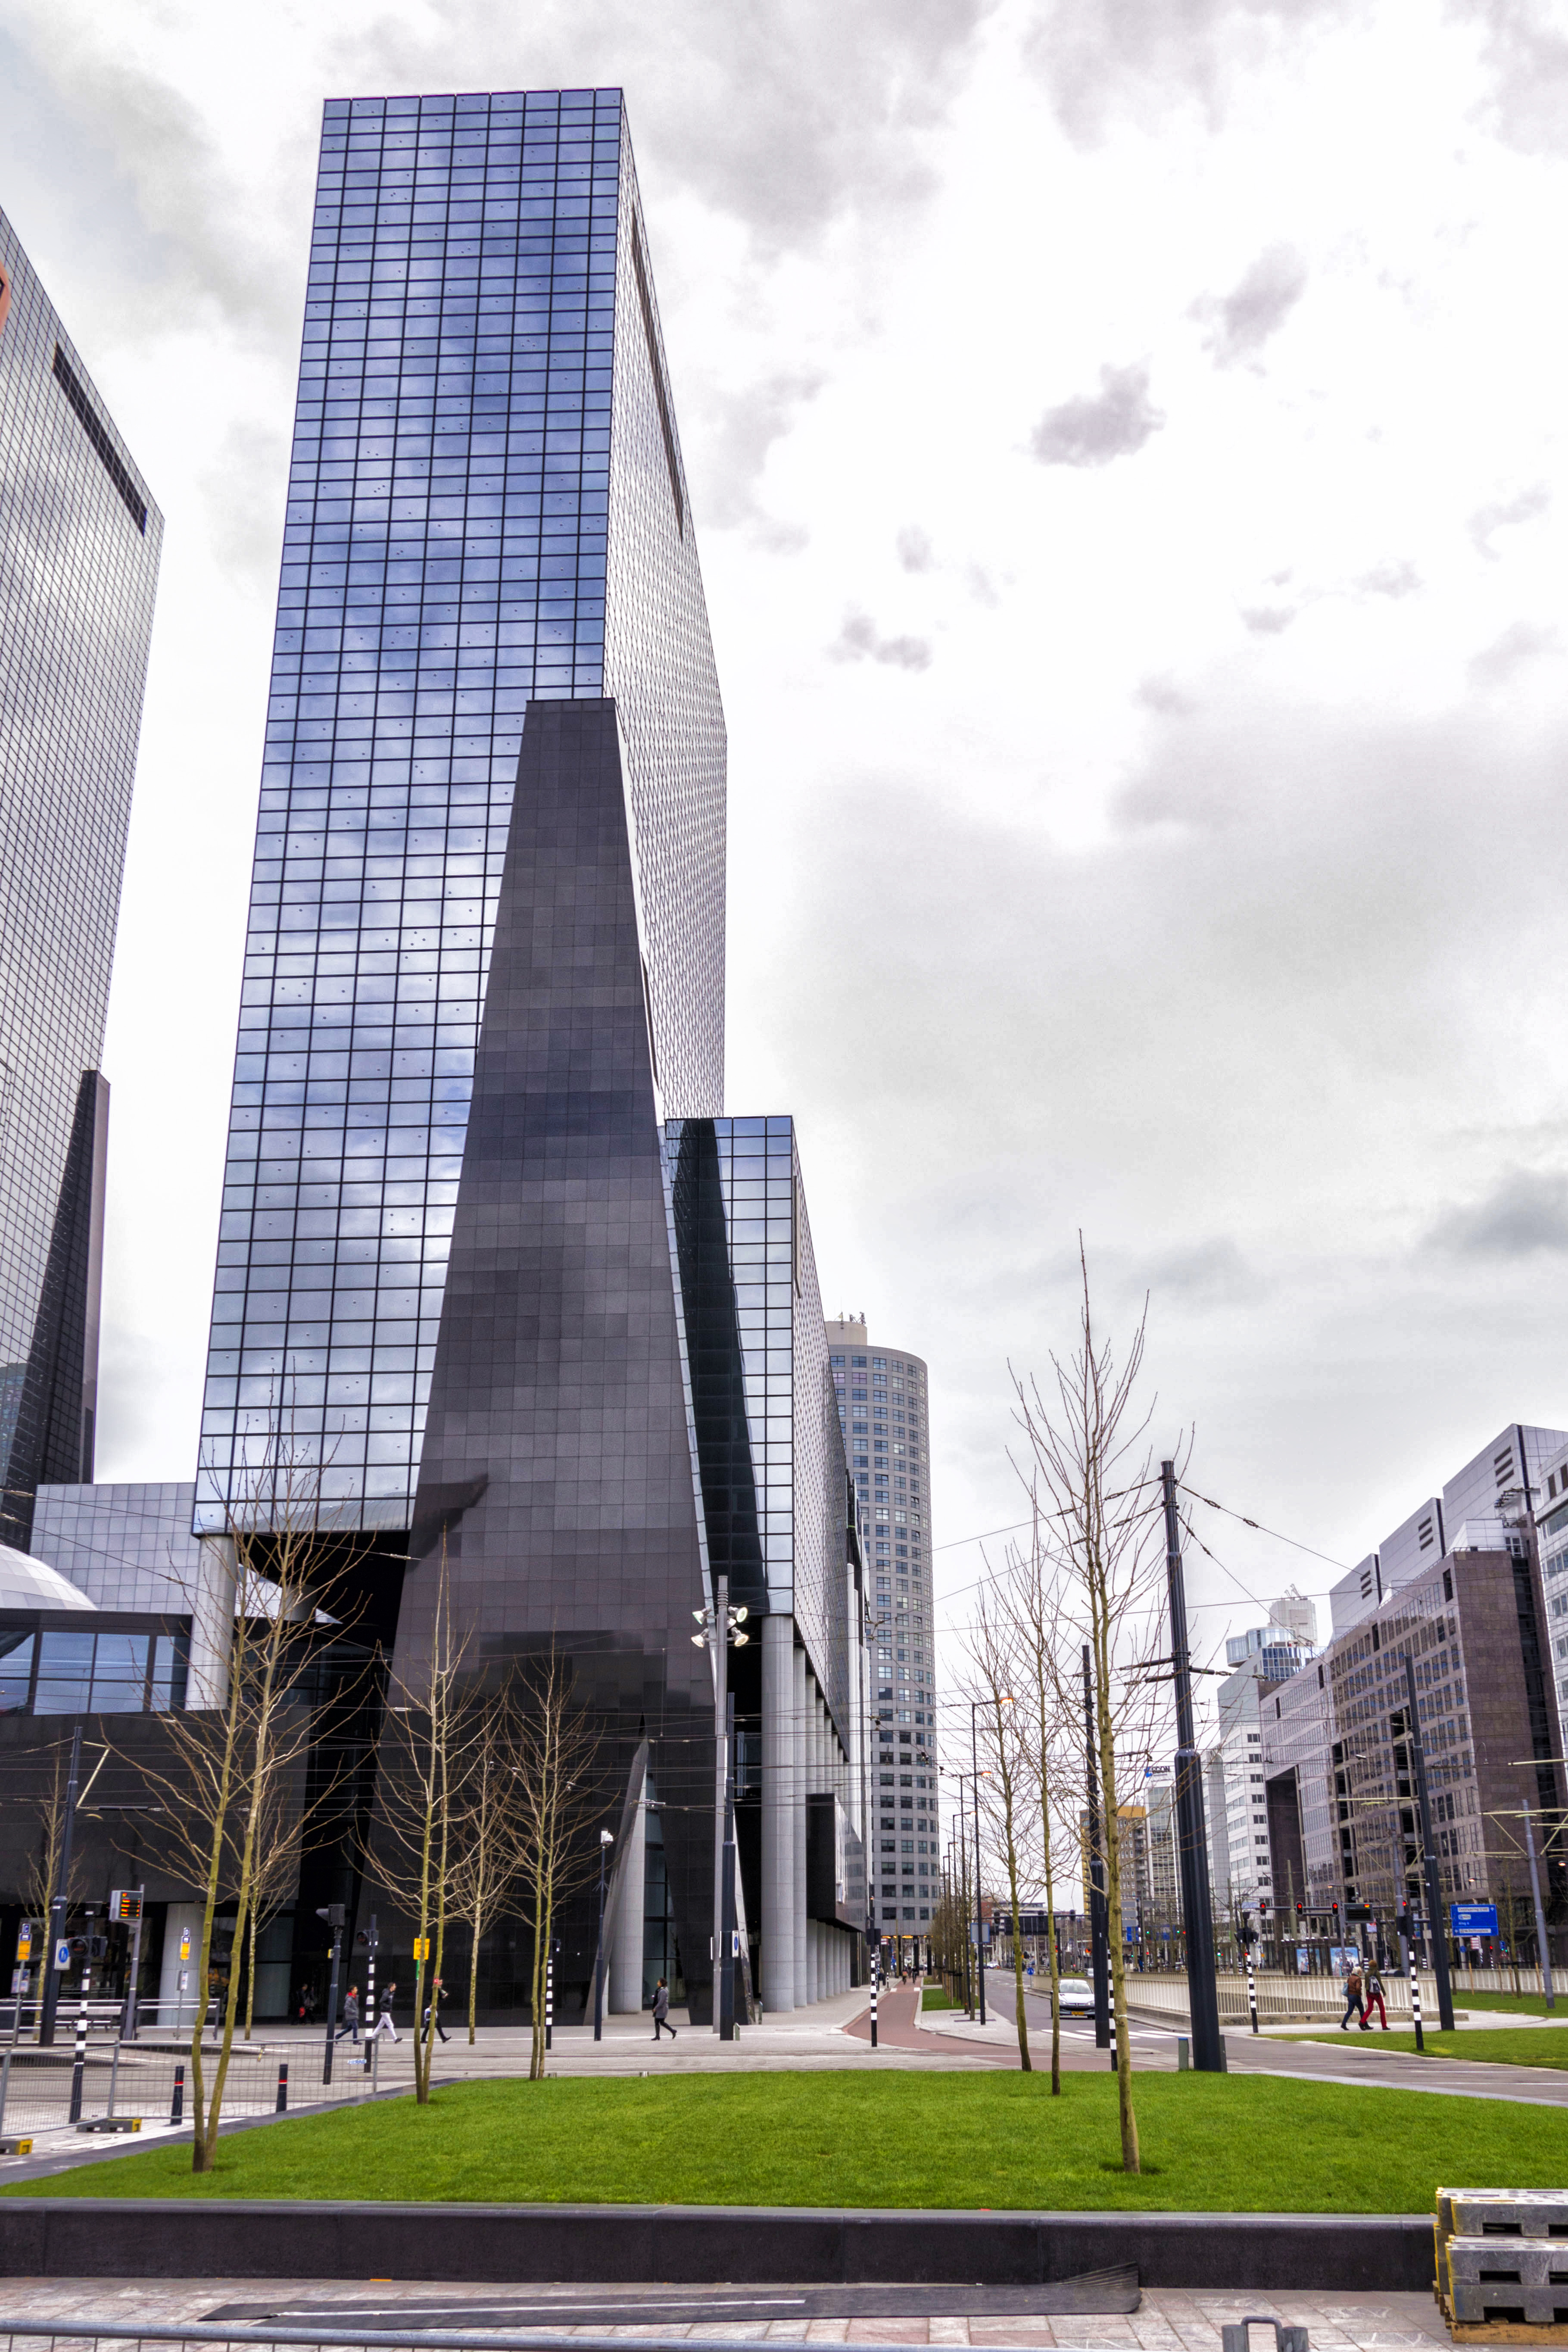
outdoor, architecture, skyline, photography, van, building, city, skyscraper, urban, train, photo, cityscape, downtown, tower, plaza, landmark, facade, nikon, tower block, holland, nederland, netherlands, rotterdam, de, nationalenederlanden, dutch, outdoorphotography, picture, photograph, fotos, foto, fotografie, pd, headquarters, centralstation, metropolis, paulvandevelde, pdvandevelde, padagudaloma, dordrecht, nederlandinfotos, urbanfotografie, pvdvfotografie, pdvandeveldedordrecht, nederlandsefotografie, dutchphotogaraphy, totallydutch, fotografienederland, hollandsefotografie, fotografieholland, nederlandsespoorwegen, velde, centraalstation, trein, dutchrailways, neighbourhood, ing, weena, urban area, residential area, human settlement, metropolitan area